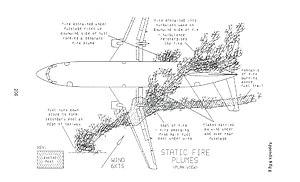
L'incendie du Boeing 737 de British Airtours à destination de Corfou, en Grèce s'est produit le 22 août 1985 sur l'aéroport de Manchester.